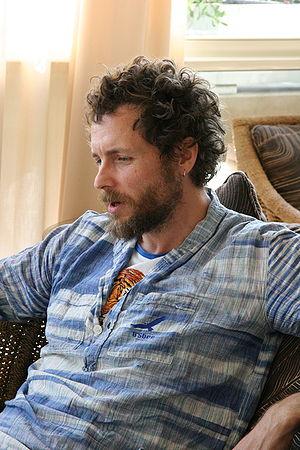
Jovanotti, de son vrai nom Lorenzo Cherubini, né le 27 septembre 1966 à Rome, est un chanteur, rappeur, disc jockey et compositeur italien, considéré comme l'un des pionniers du hip-hop italien. Il se popularise dans les années 1990 grâce au hip-hop, mais change par la suite pour la world music.